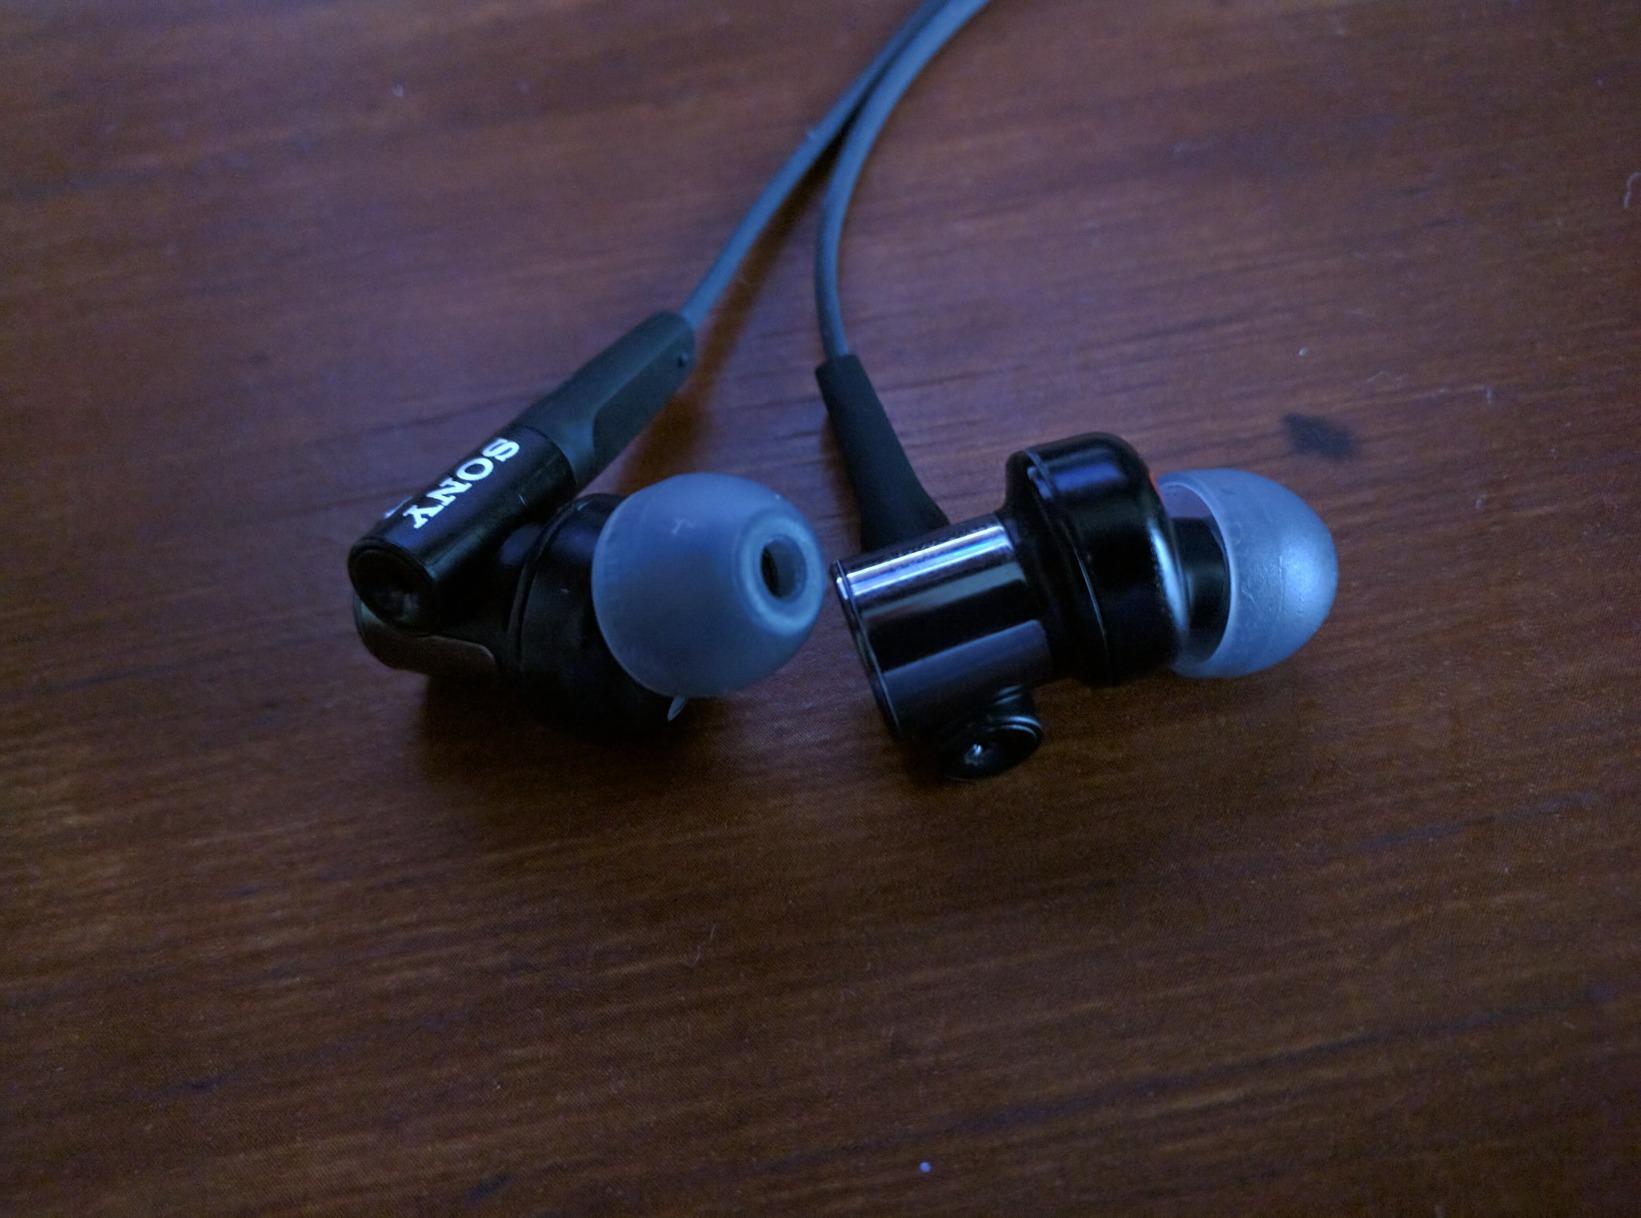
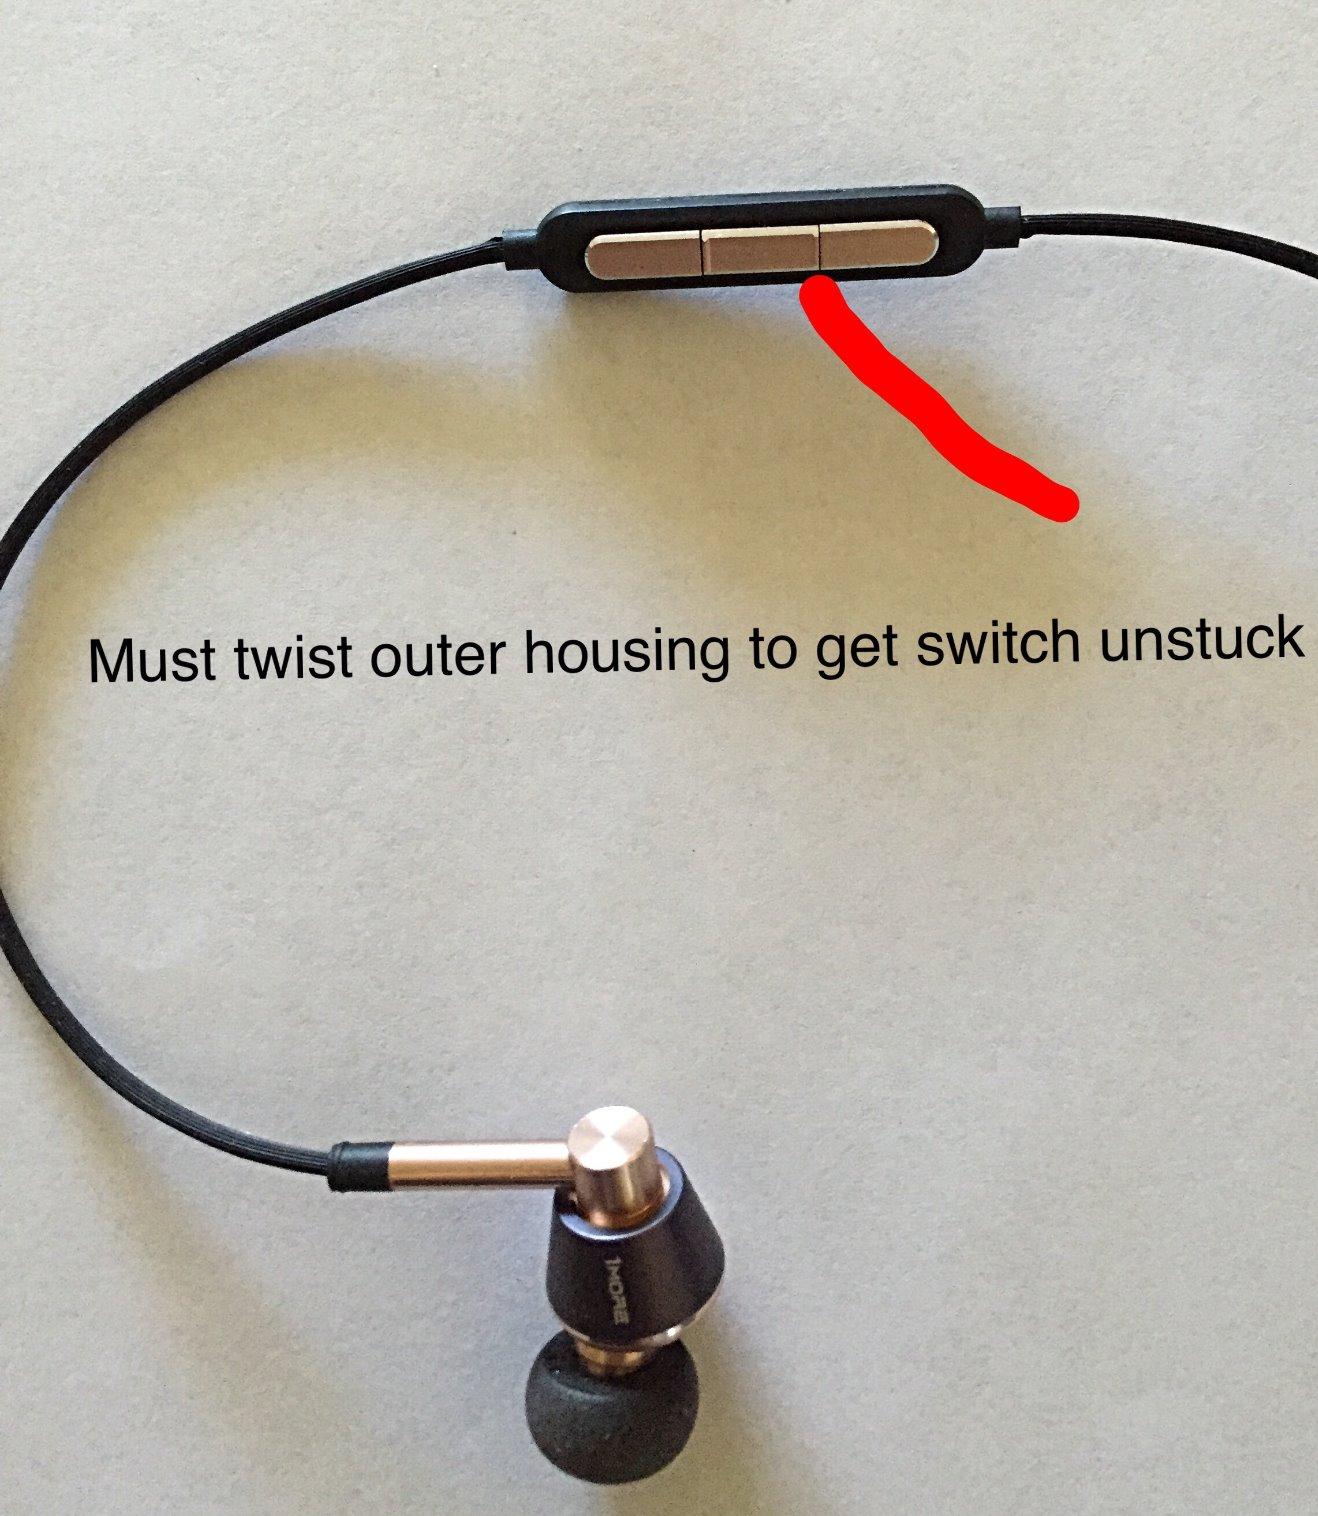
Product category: headphones
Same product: no